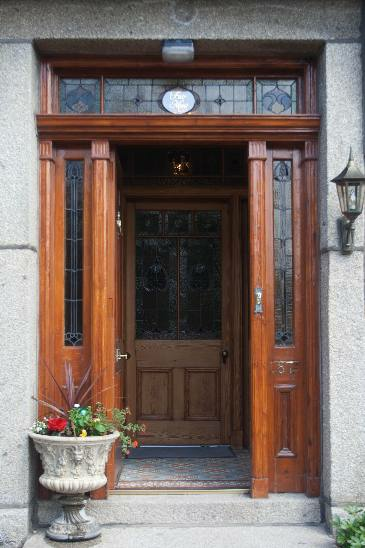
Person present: No